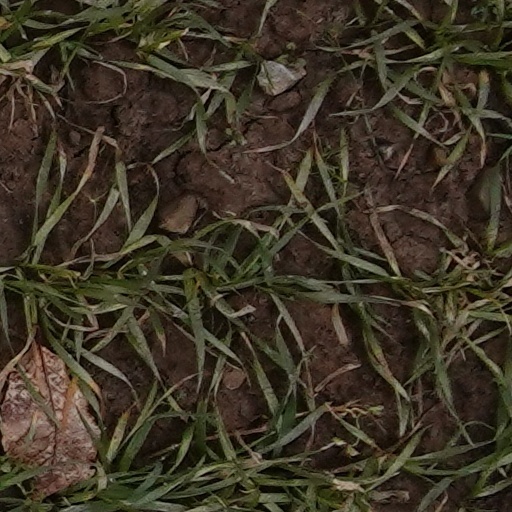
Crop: wheat